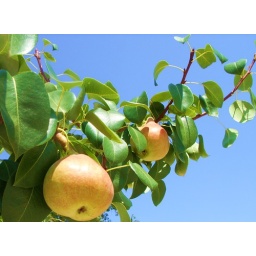
Luscious pears ripen against bright blue sky